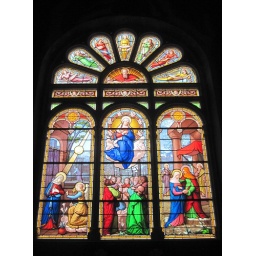
Arnay-le-Duc - Stained glass window in Saint-Laurent Church